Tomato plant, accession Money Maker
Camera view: bottom (45 deg); turntable rotation: 240 degrees
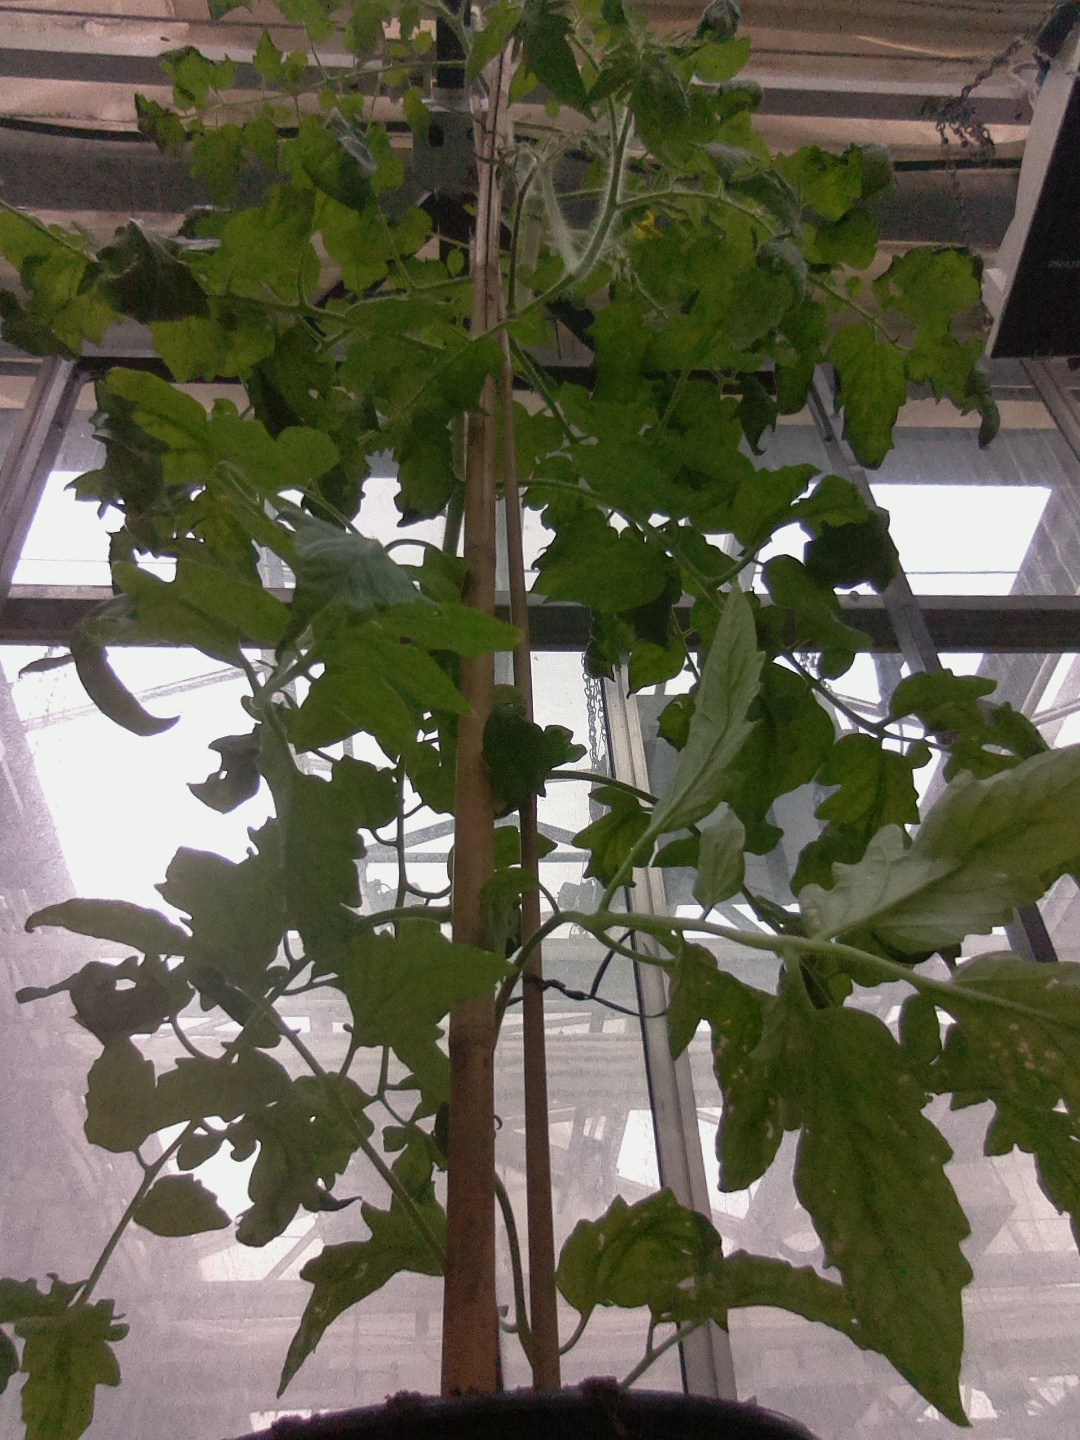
BBCH growth stage 65: Full flowering, 50%-60% of flowers open, first petals falling